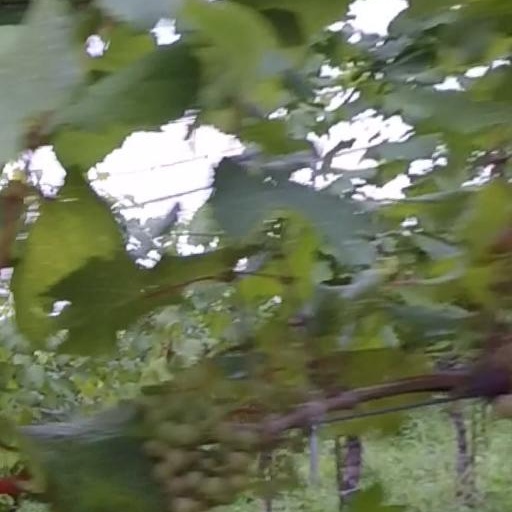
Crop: grape